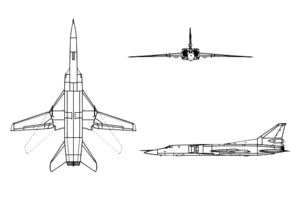
Le Tupolev Tu-22M est un bombardier supersonique à géométrie variable et long rayon d'action développé par l'Union soviétique. Un petit nombre d'entre eux reste en service dans les états de la CEI. Par suite d'une erreur des services de renseignements, il a été connu de nombreuses années en Occident comme le Tupolev Tu-26 Backfire.